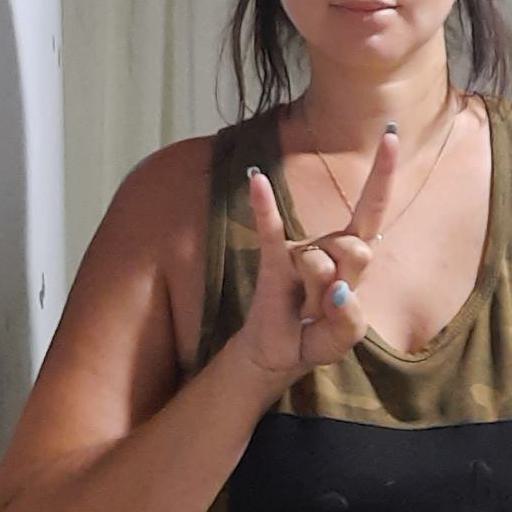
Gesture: rock